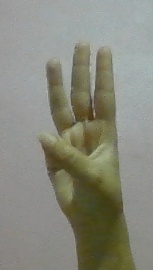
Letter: thaa